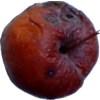
Label: apples